Bird Kingdom

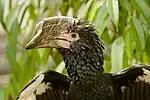
A silvery-cheeked hornbill in the Main Aviary.

An area where nocturnal animals can be seen. Egyptian Fruit Bats, Owls and other creatures of the night can be found in the ancient ruins of the night jungle.